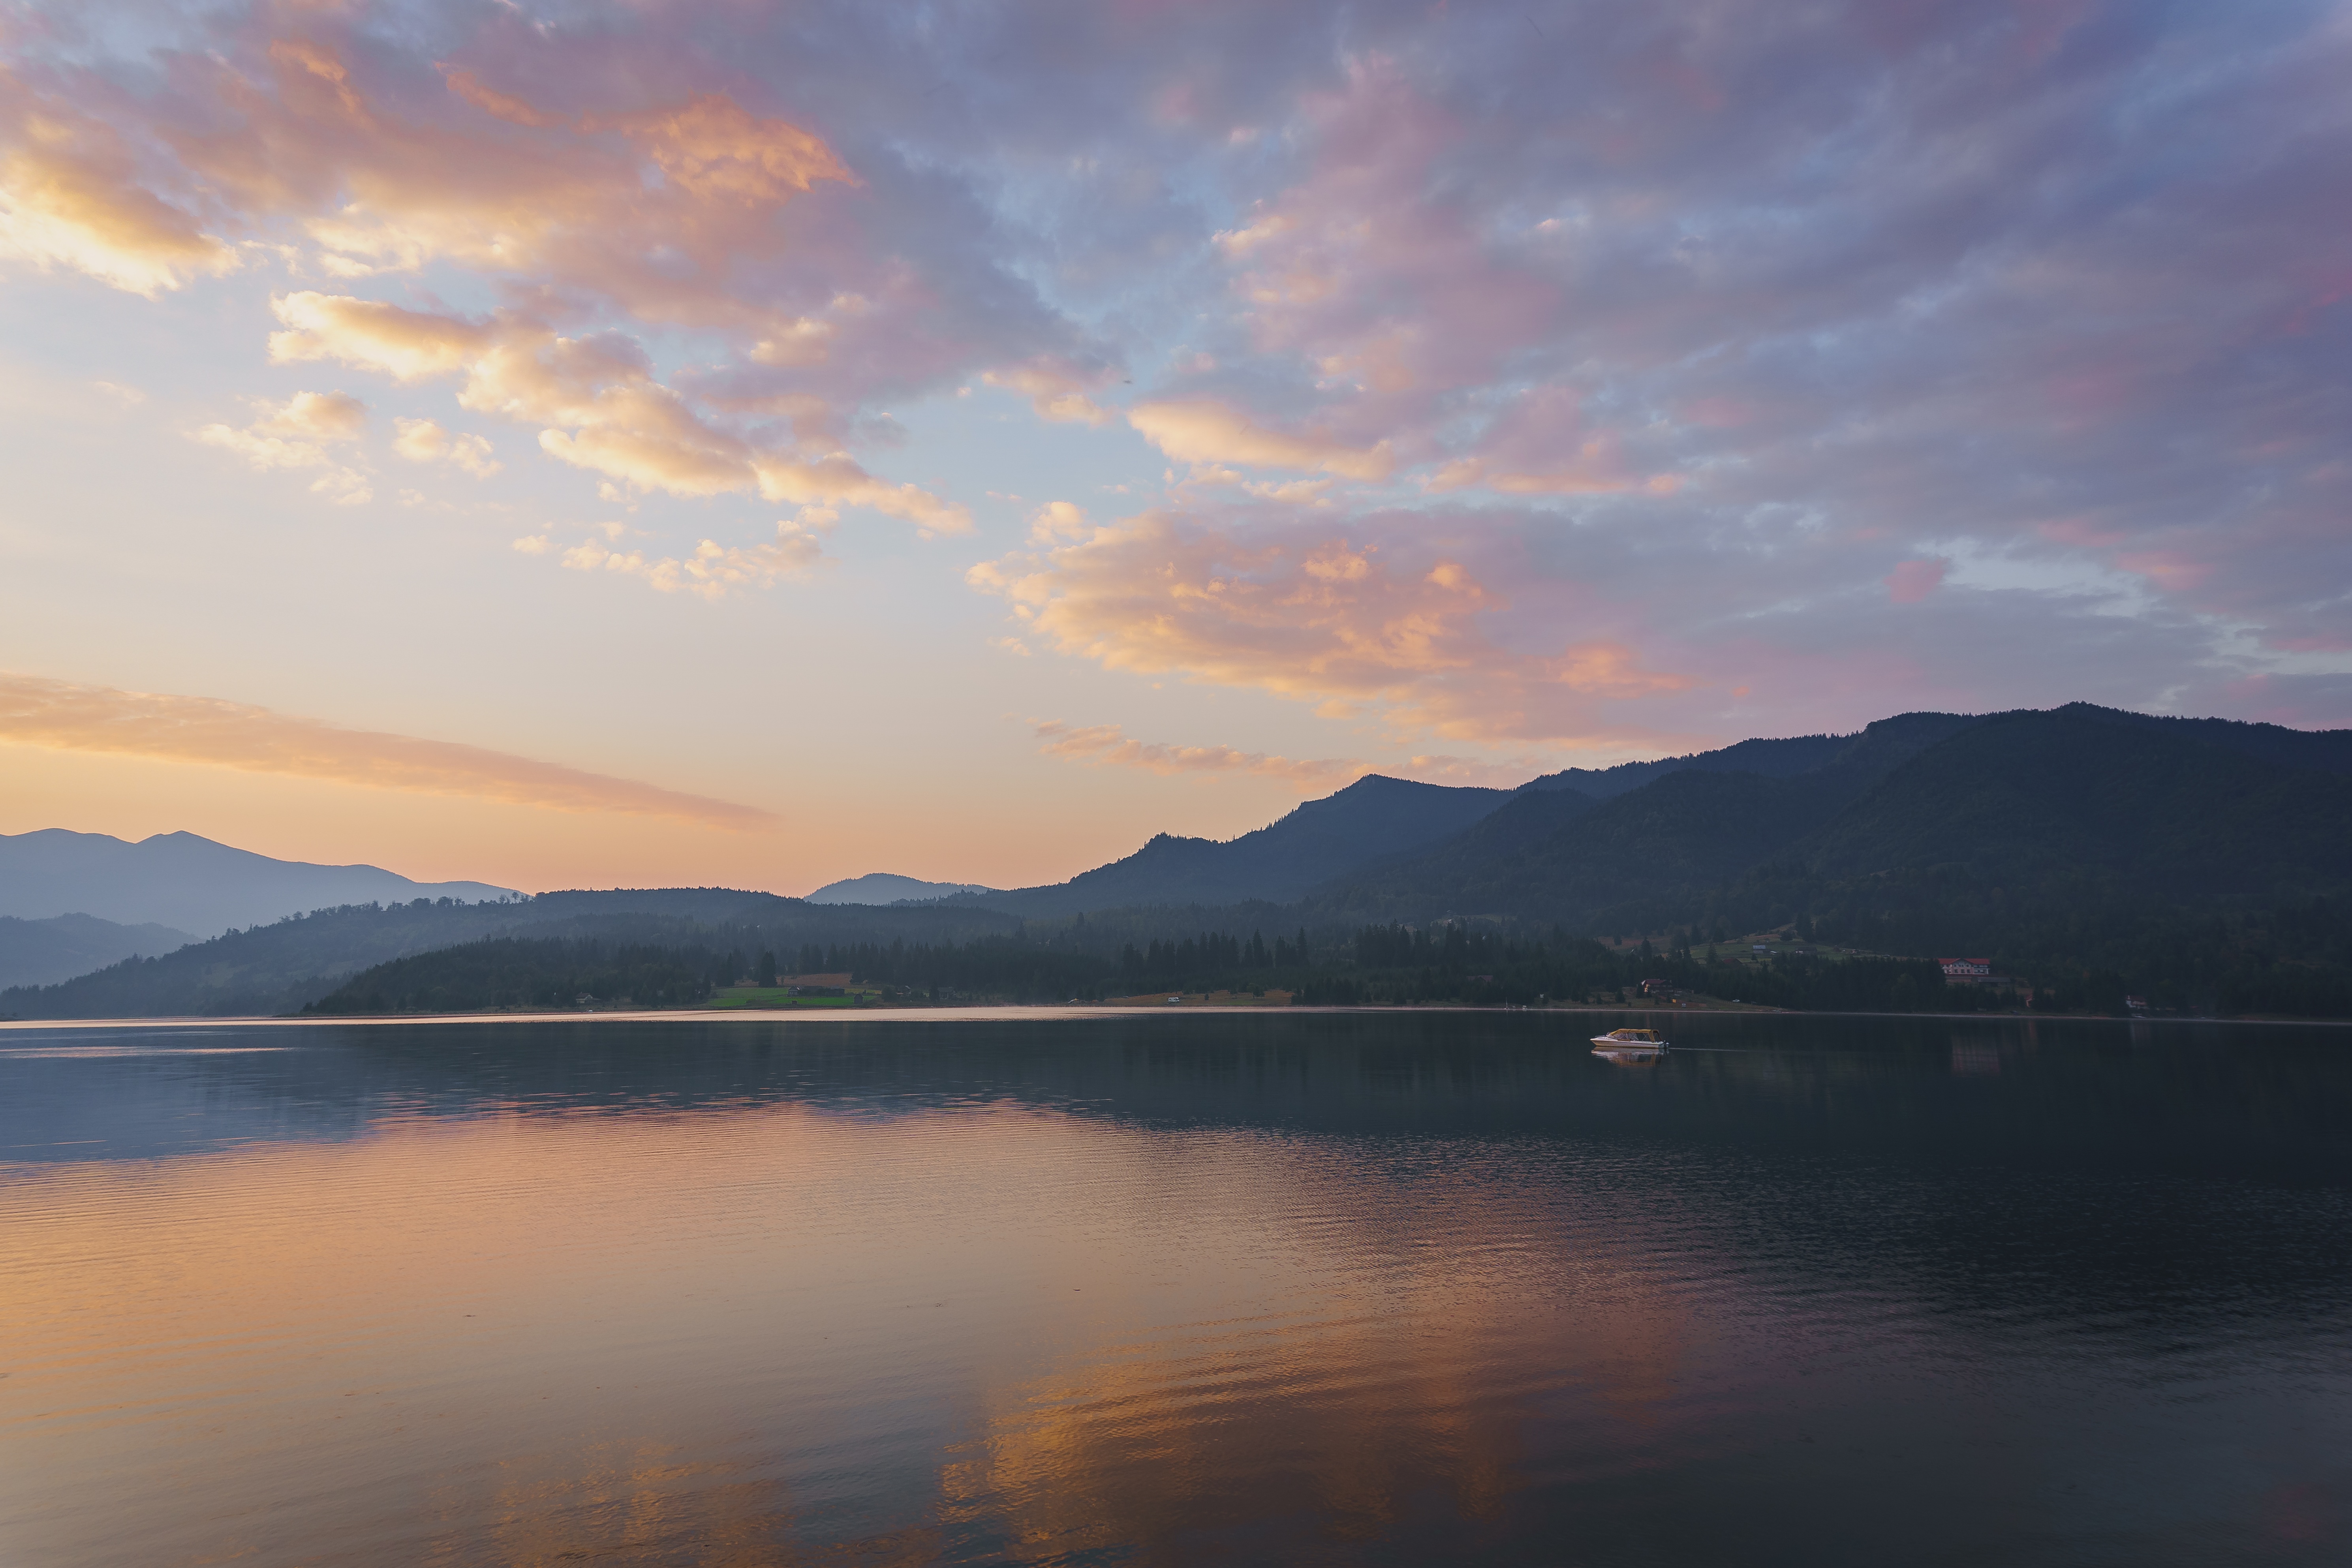
landscape, sea, horizon, mountain, cloud, sky, sunrise, sunset, sunlight, morning, lake, dawn, river, dusk, evening, reflection, reservoir, loch, afterglow, atmospheric phenomenon